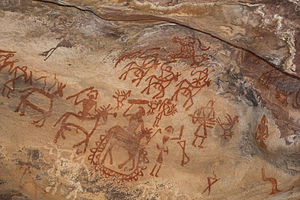
Malerkunst i Indien / Vægmaleri / Forhistorisk maleri fra 26 000 f.Kr.
Bhimbetka, grotte no 8
Malerkunst i Indien, der først og fremmest er inspireret af religioner og styret af præcise tekster, giver praktisk taget kun lidt plads til kreativitet. Kunstens væsentlige formål er at fremme adgang til det guddommelige. Viden om de unikke kvaliteter i indisk kunst skabes gennem forståelsen af filosofisk tænkning, den rige kulturelle, sociale og religiøse historie samt gennem det politiske perspektiv af kunstværkerne.